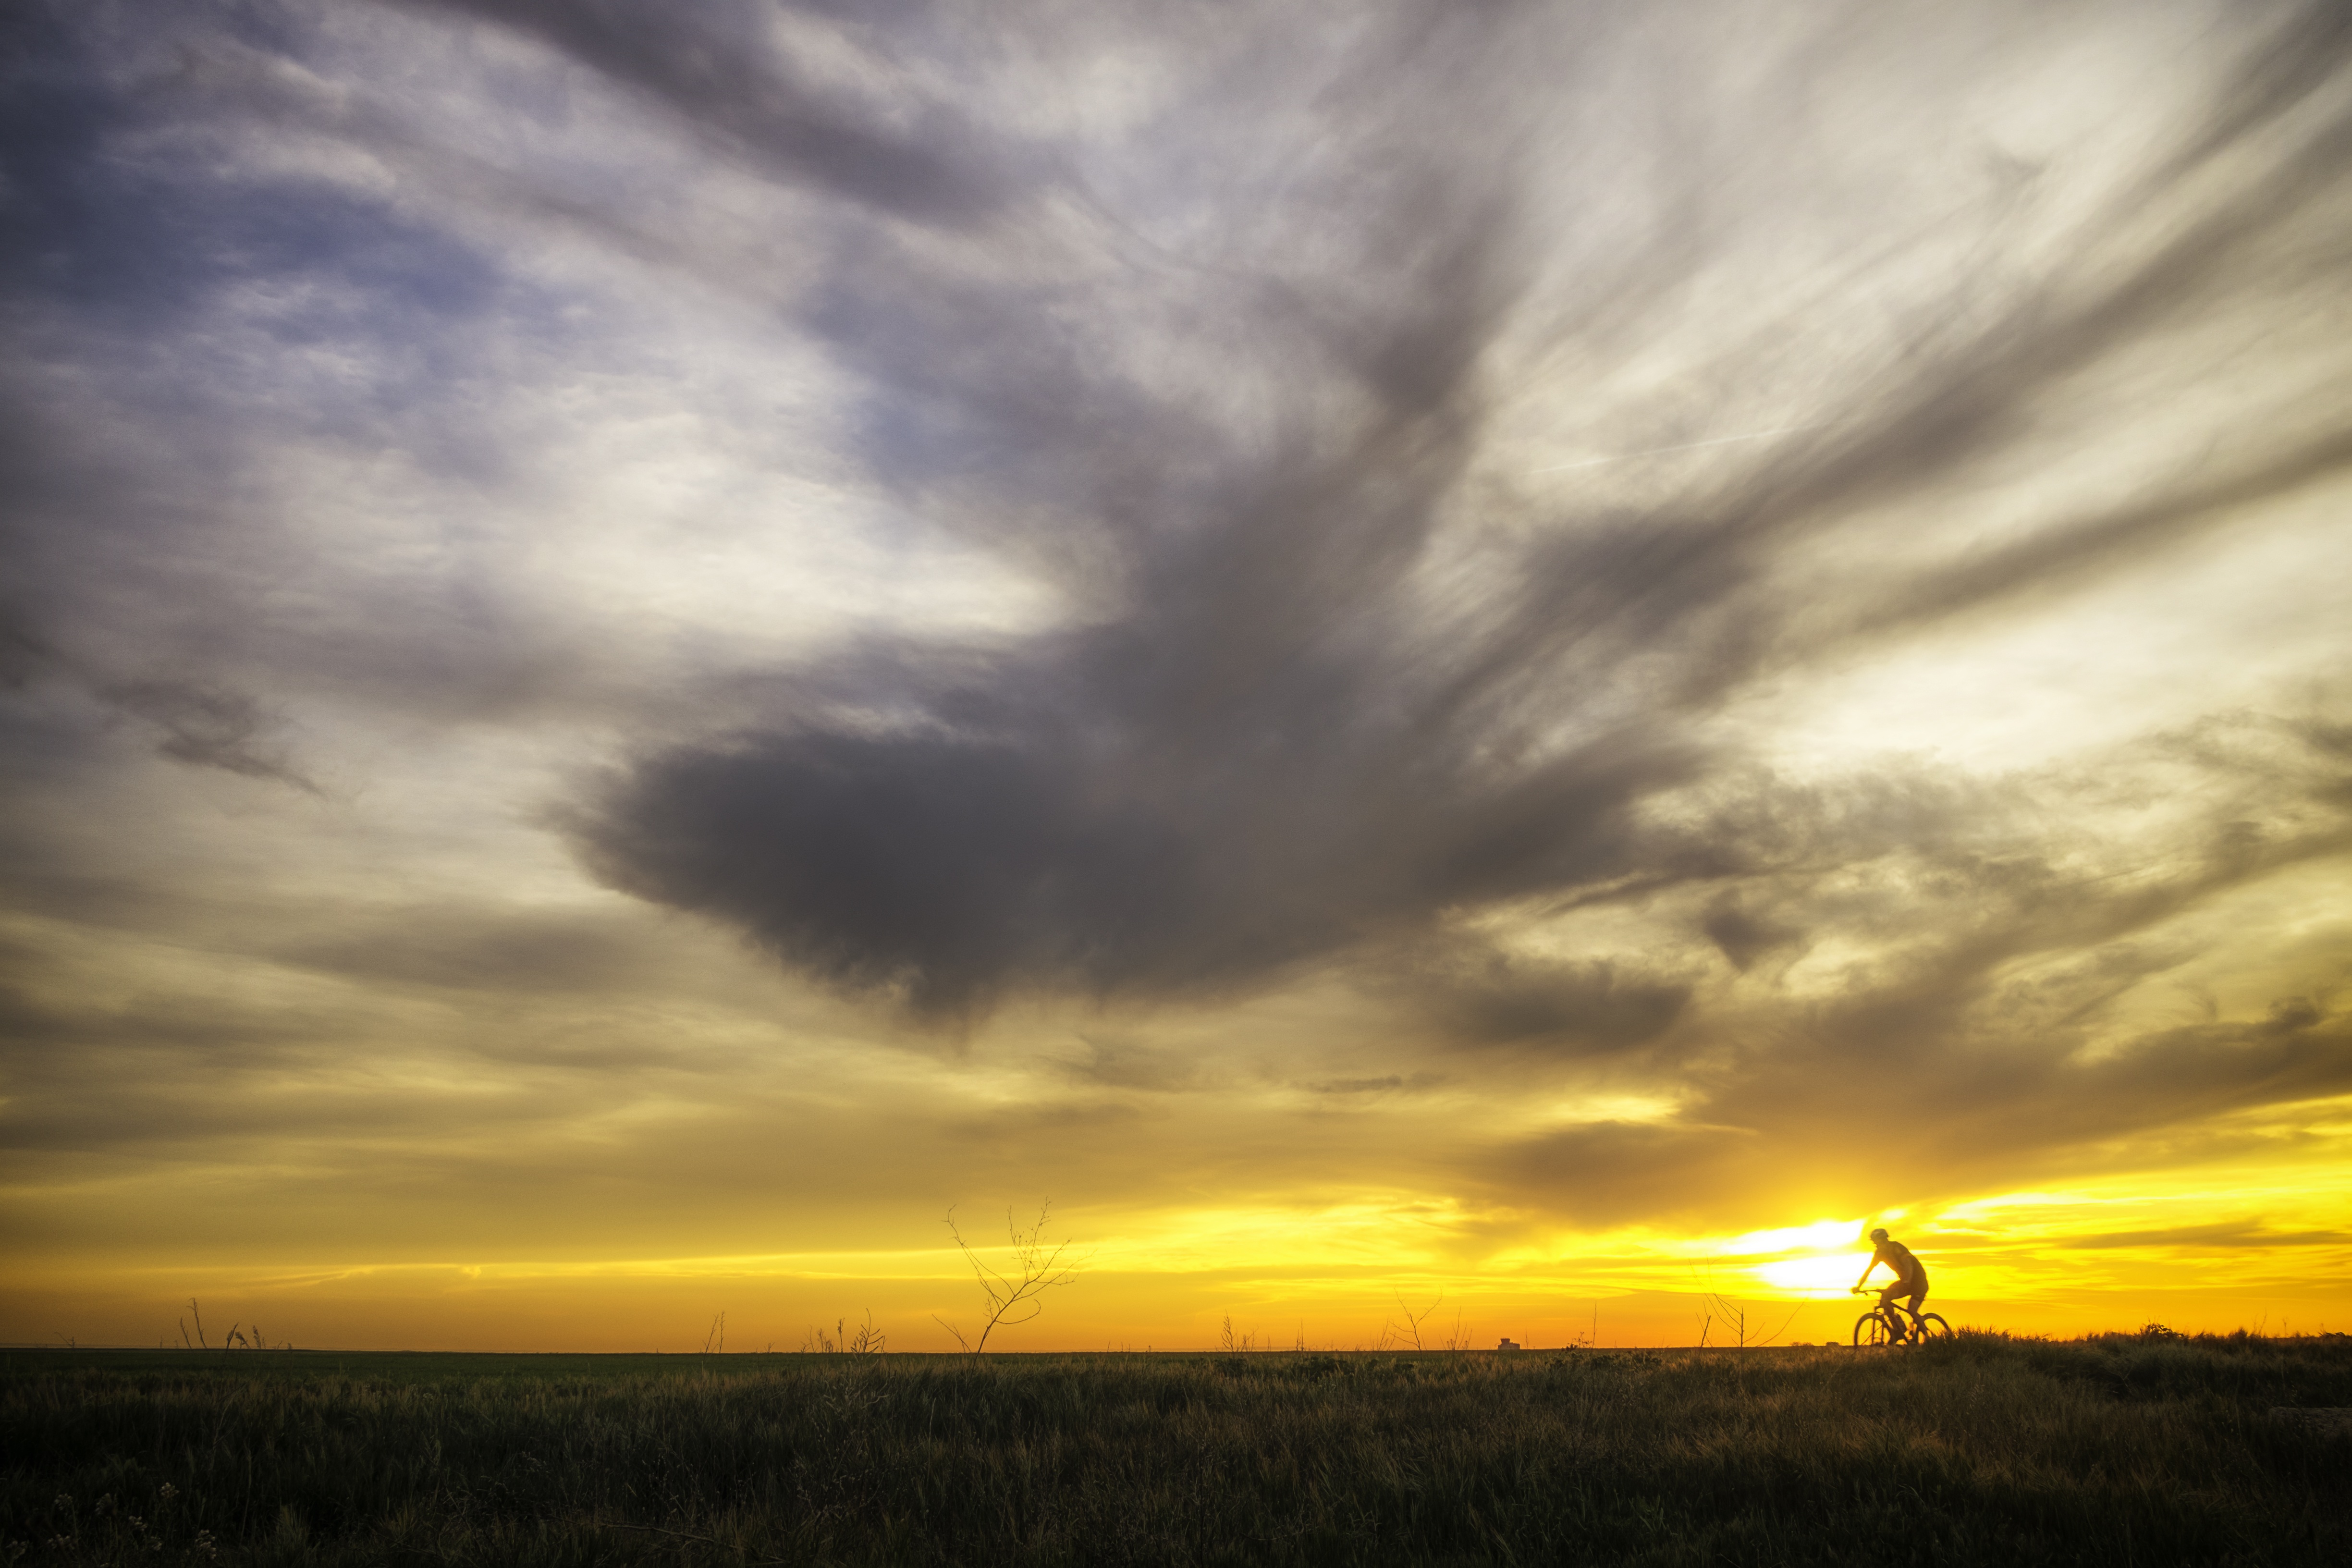
landscape, nature, horizon, light, cloud, sky, sun, sunrise, sunset, road, sport, field, prairie, sunlight, morning, wind, dawn, atmosphere, summer, dusk, evening, plain, cycling, clouds, fast, afterglow, meteorological phenomenon, grass family